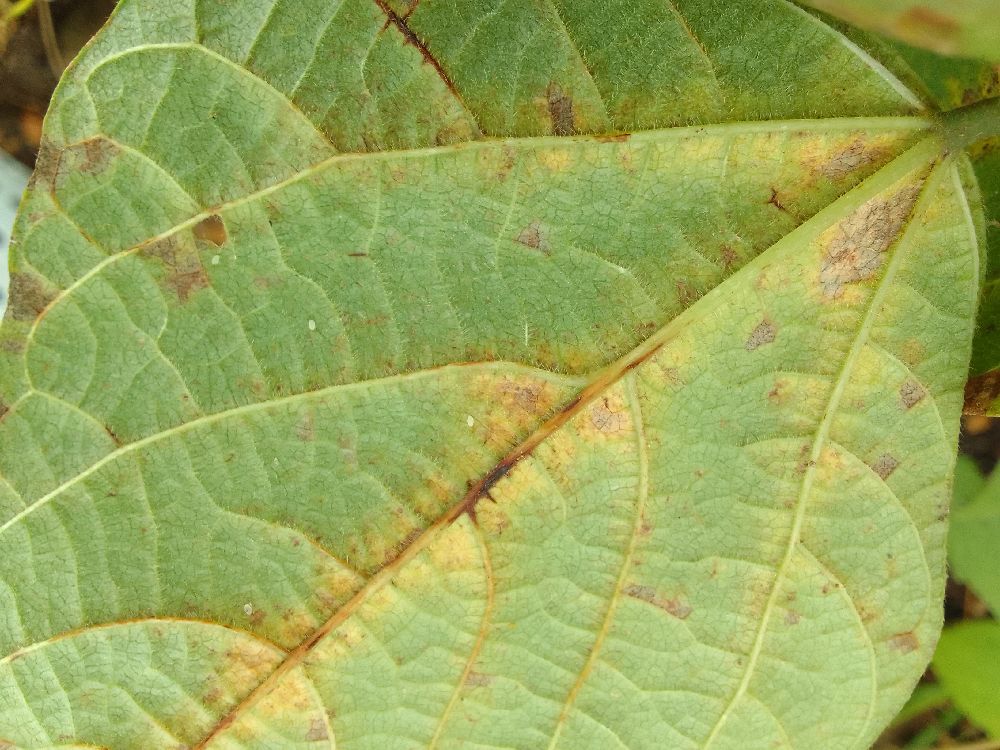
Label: anthracnose